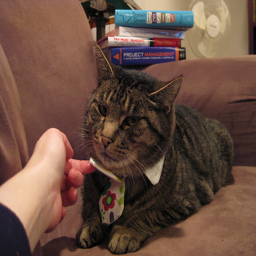
A young person who is scratching a cute cats chin.
This kitten is looking at the person who is touching its collar.
A gray striped cat wearing a flower tie
a close up of a cat wearing a tie
A hand is petting a little brown cat.